Di Chaliastre

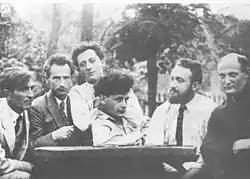
Poets from the group in Warsaw. From the left: , Peretz Hirschbein, Uri Zvi Greenberg, Peretz Markish, Melech Ravitch, Israel Joshua Singer (1922)

Di Chaliastre or Khalyastre (from Polish "halastra" - gang) was a Jewish avant-garde expressionist-futuristic group of poets, who worked in Warsaw between 1919 and 1924. The poets wrote in Yiddish and published a namesake magazine.